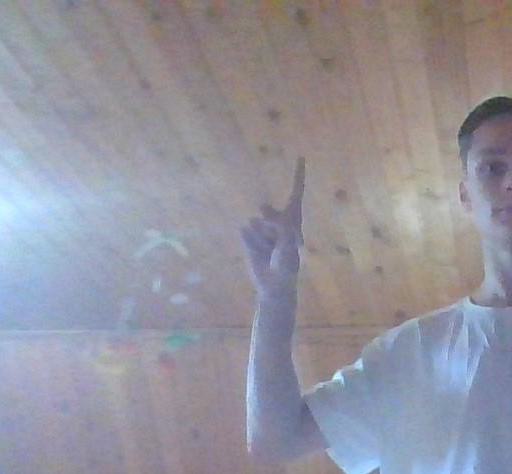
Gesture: one